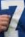
Number: 7